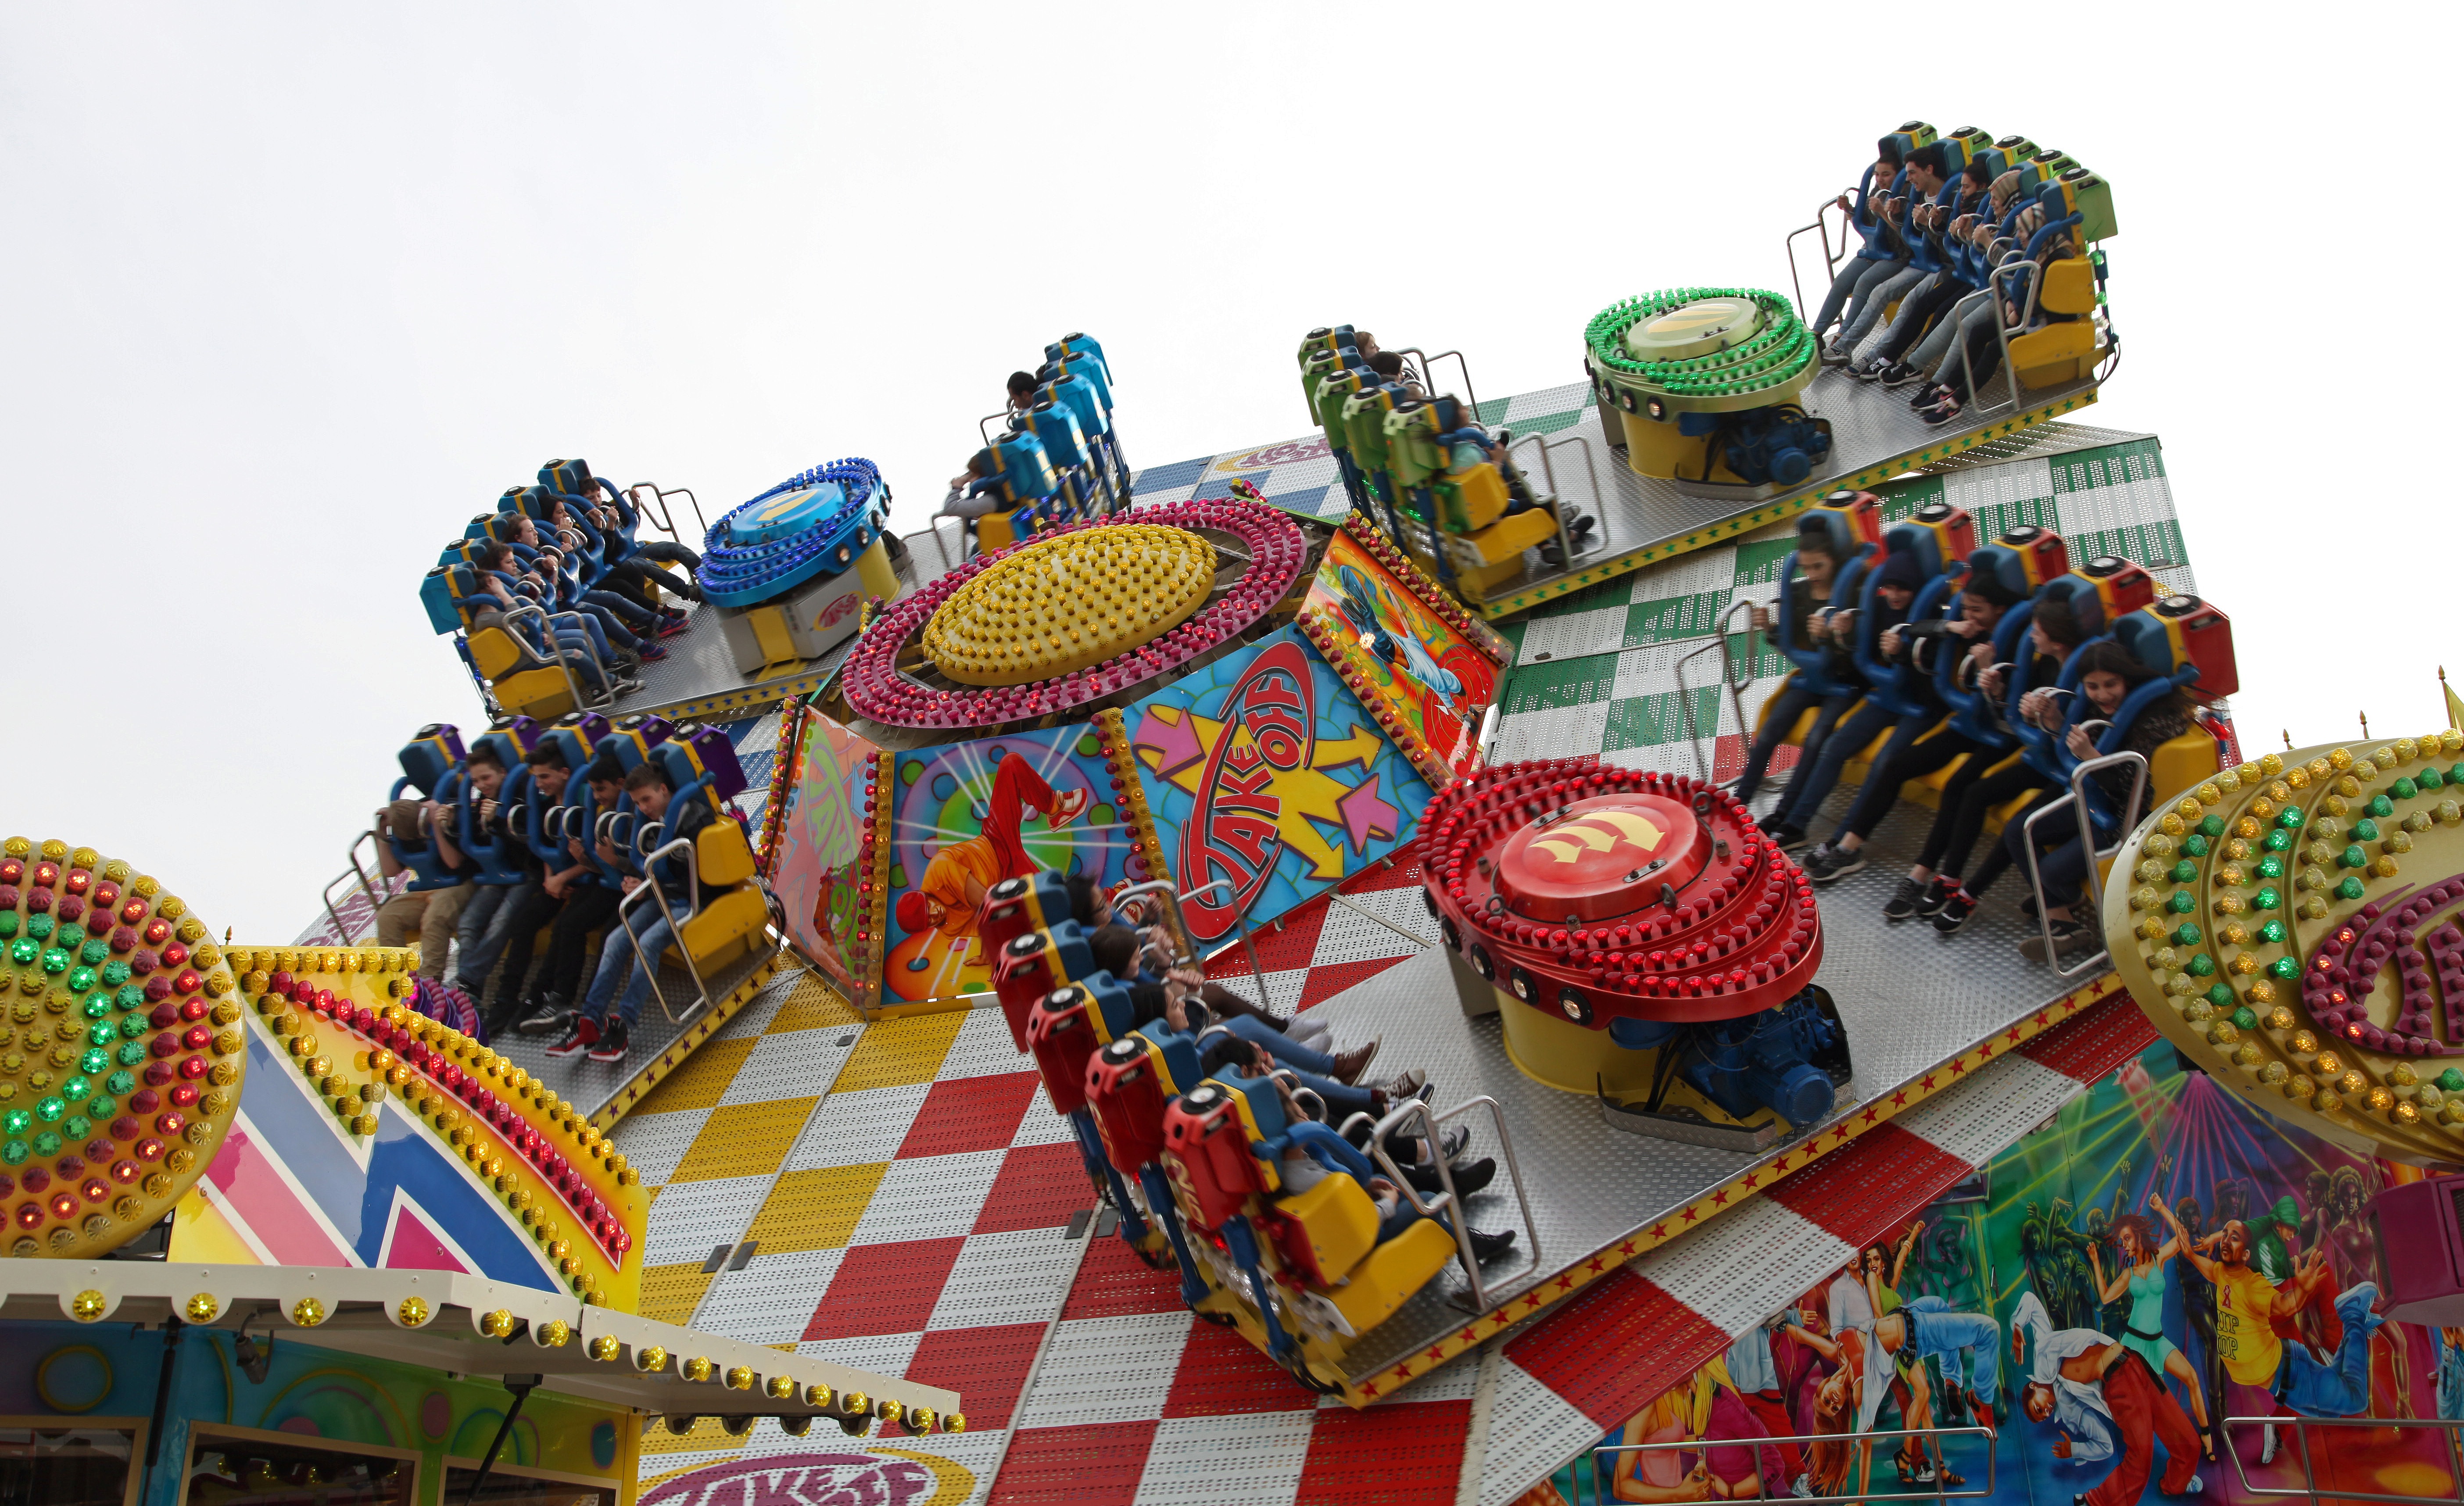
recreation, carnival, amusement park, park, ride, carousel, colorful, festival, fun, turn, fast, gondolas, fair, entertainment, pleasure, folk festival, year market, amusement ride, outdoor recreation